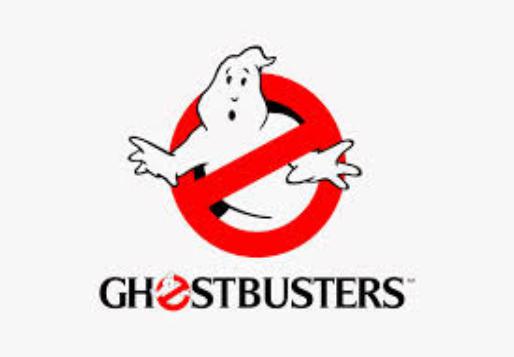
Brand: Ghostbusters
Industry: Leisure